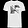
Label: T - shirt / top